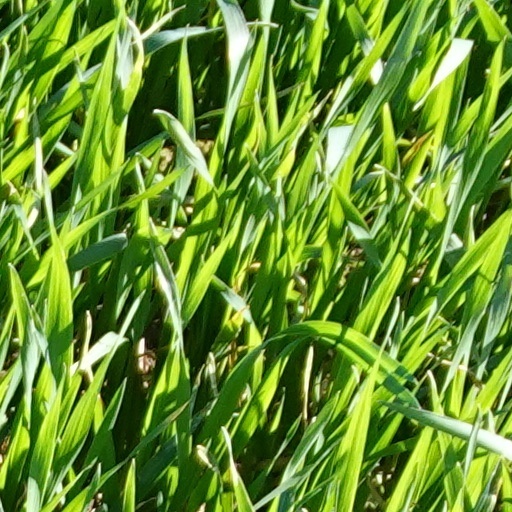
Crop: wheat